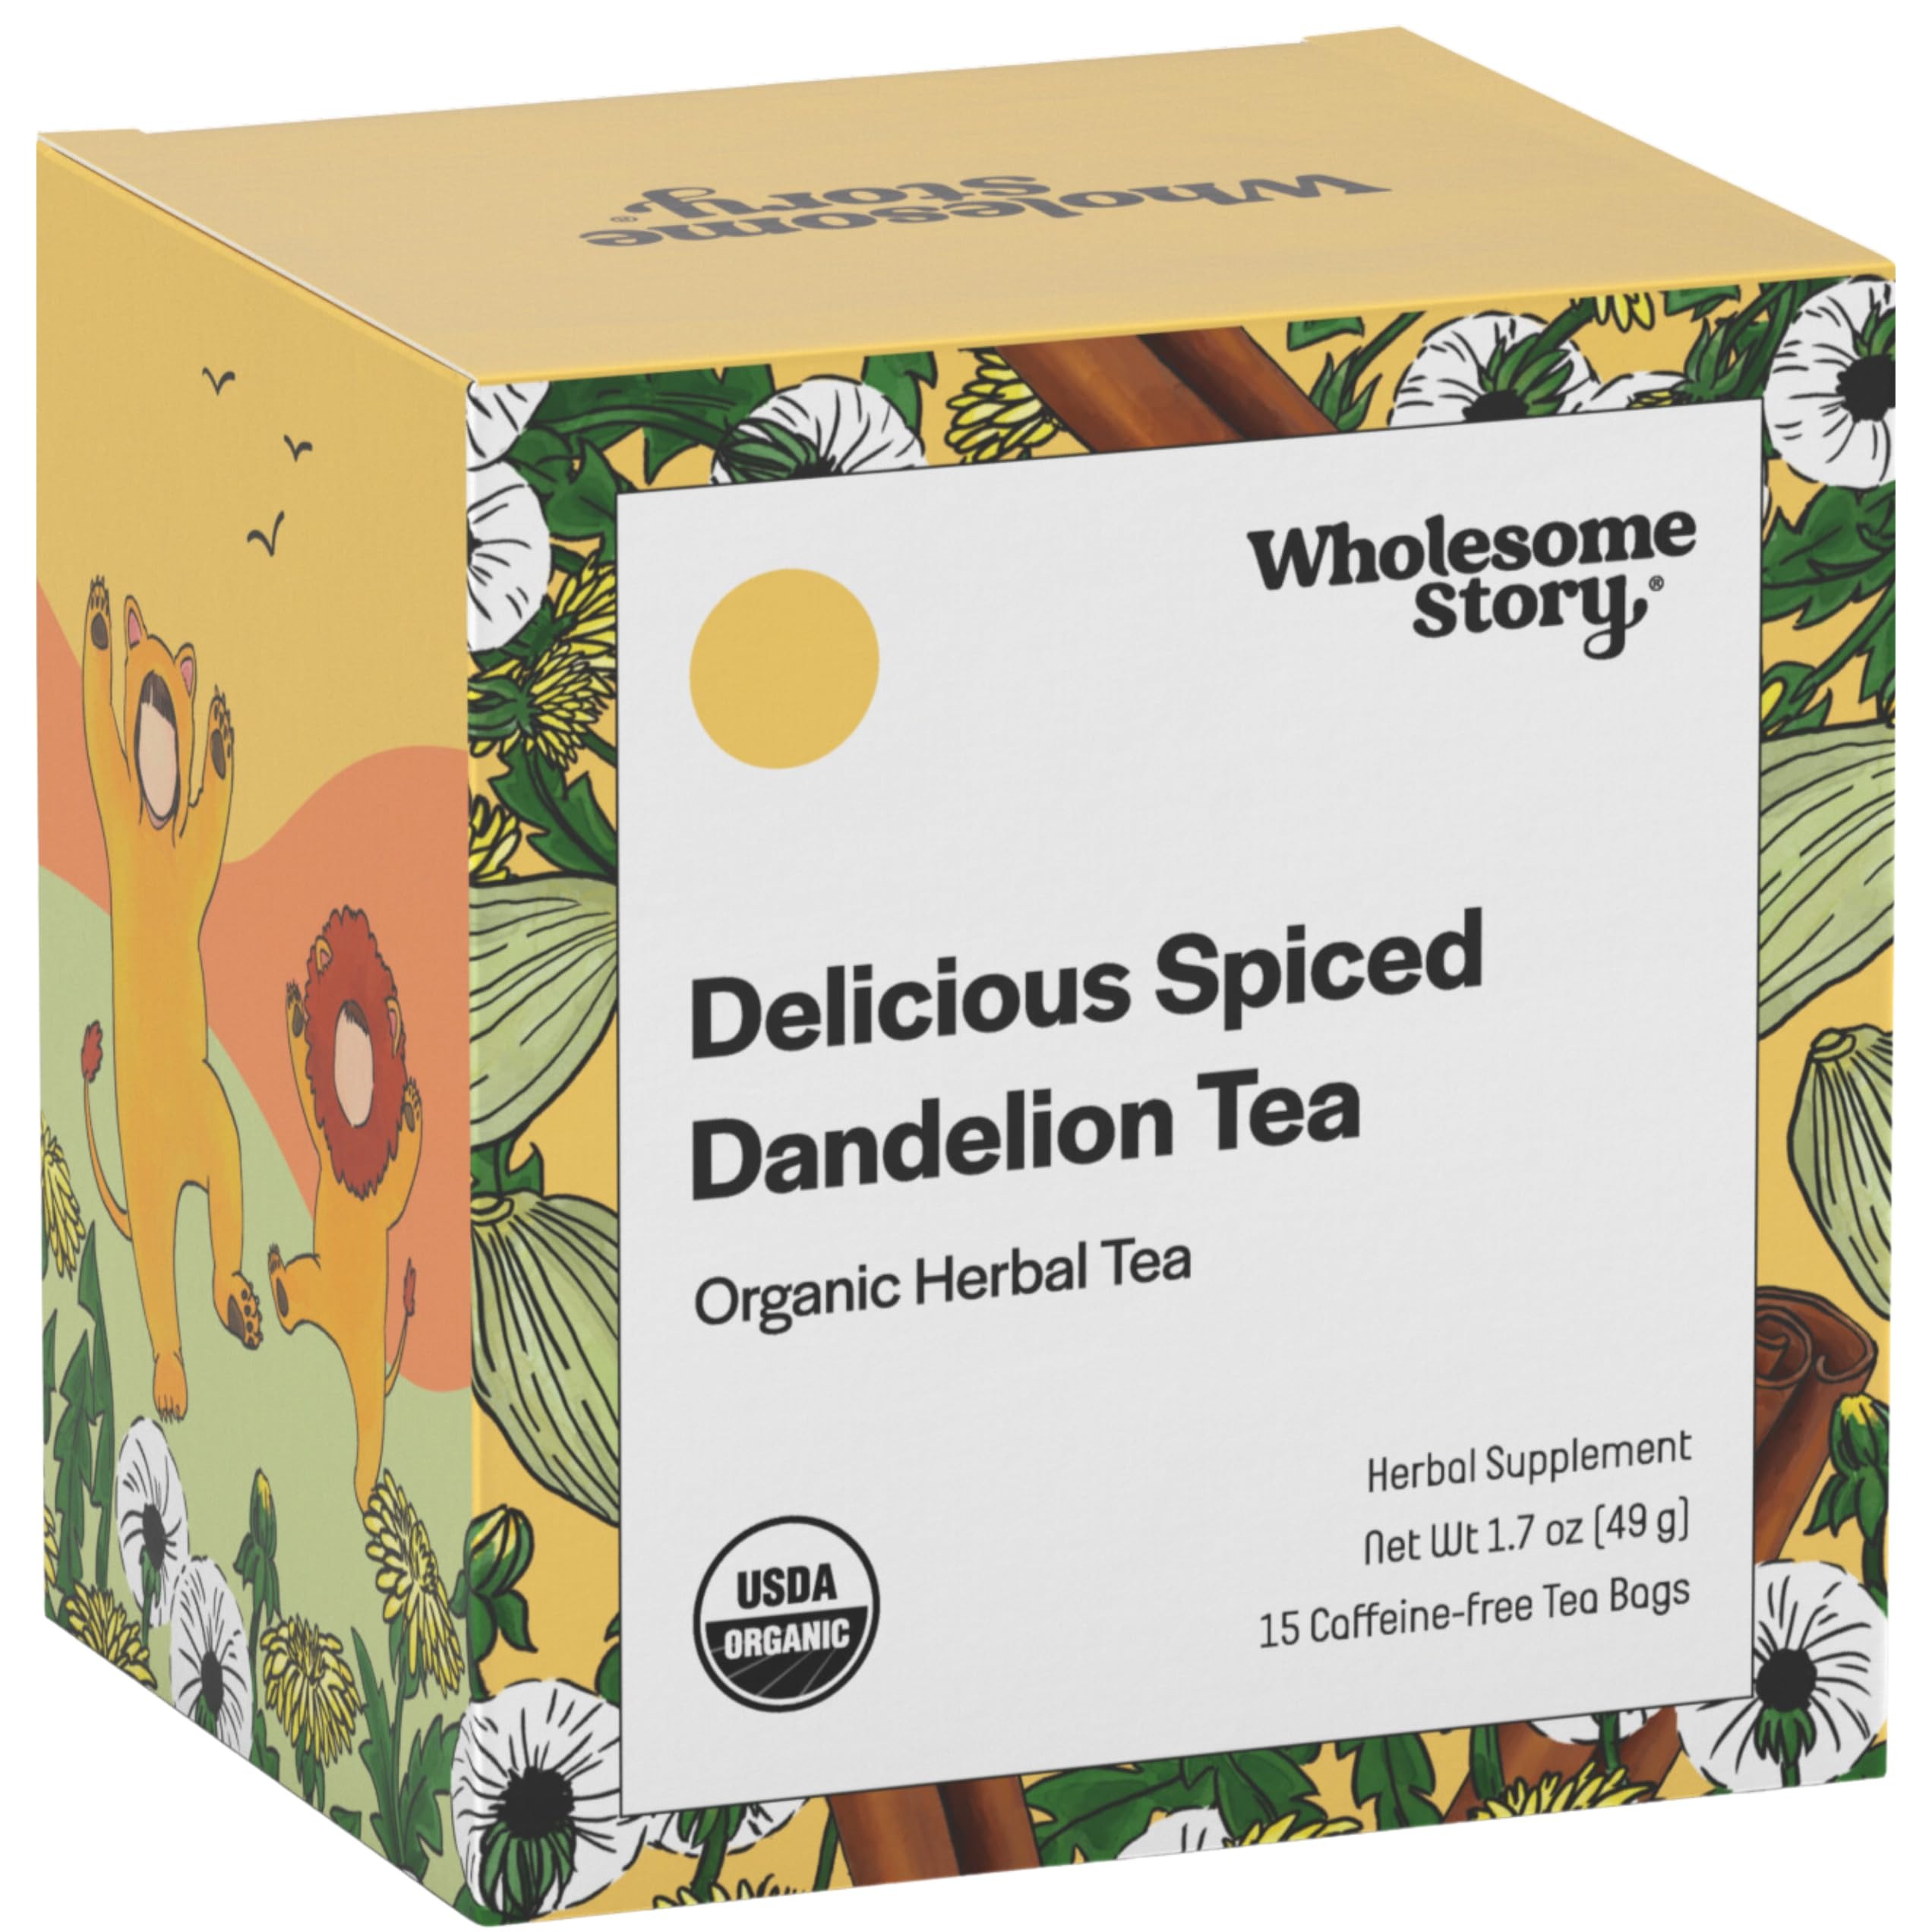
Item Name: Organic Roasted Dandelion Root Tea with Cinnamon Bark, Cardamom Seed, Ginger Root & Star Anise Seed | 15 Dandelion Tea Organic Pyramid Sachet
Bullet Point 1: This rich and soothing blend is truly delicious! Whether you’re looking to support digestive health, cut out caffeine, or simply indulge in life’s simple pleasures, we’re certain that our Delicious Spiced Dandelion Tea will exceed your expectations.*
Bullet Point 2: Biodegradable Sachets: Our tea sachets are made from Soilon, a compostable plant-based material. Because we know you don’t want microplastics in your mug!
Bullet Point 3: Traditional Support from Historically Celebrated Herbs: Roasted Dandelion Root - a natural electrolyte. Ginger - anti-nausea and antioxidant properties. Star Anise - digestive support.*
Bullet Point 4: 15 Extra Large Pyramid Sachets: Larger-than-average sachets for larger-than-average amounts of wholesome, organic herbs. USDA Organic Certified because clean matters!
Bullet Point 5: Our Wholesome Promise: We are family-owned & proud to have clean,organic teas with no icky add-ins. We understand that each body and journey is unique. If our supplements don't work for you, let us know & we will make it right.
Value: 15.0
Unit: Count

Price: 16.95